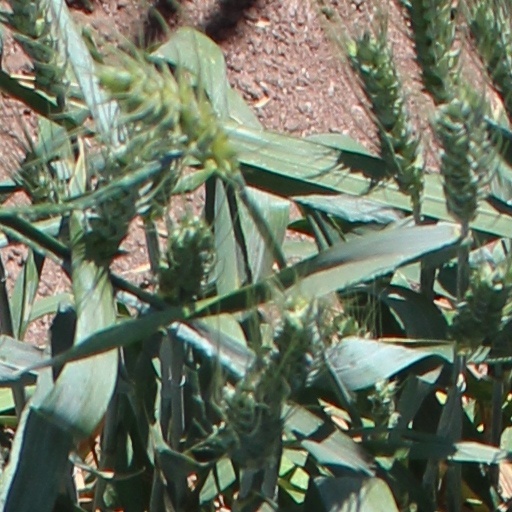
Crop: wheat